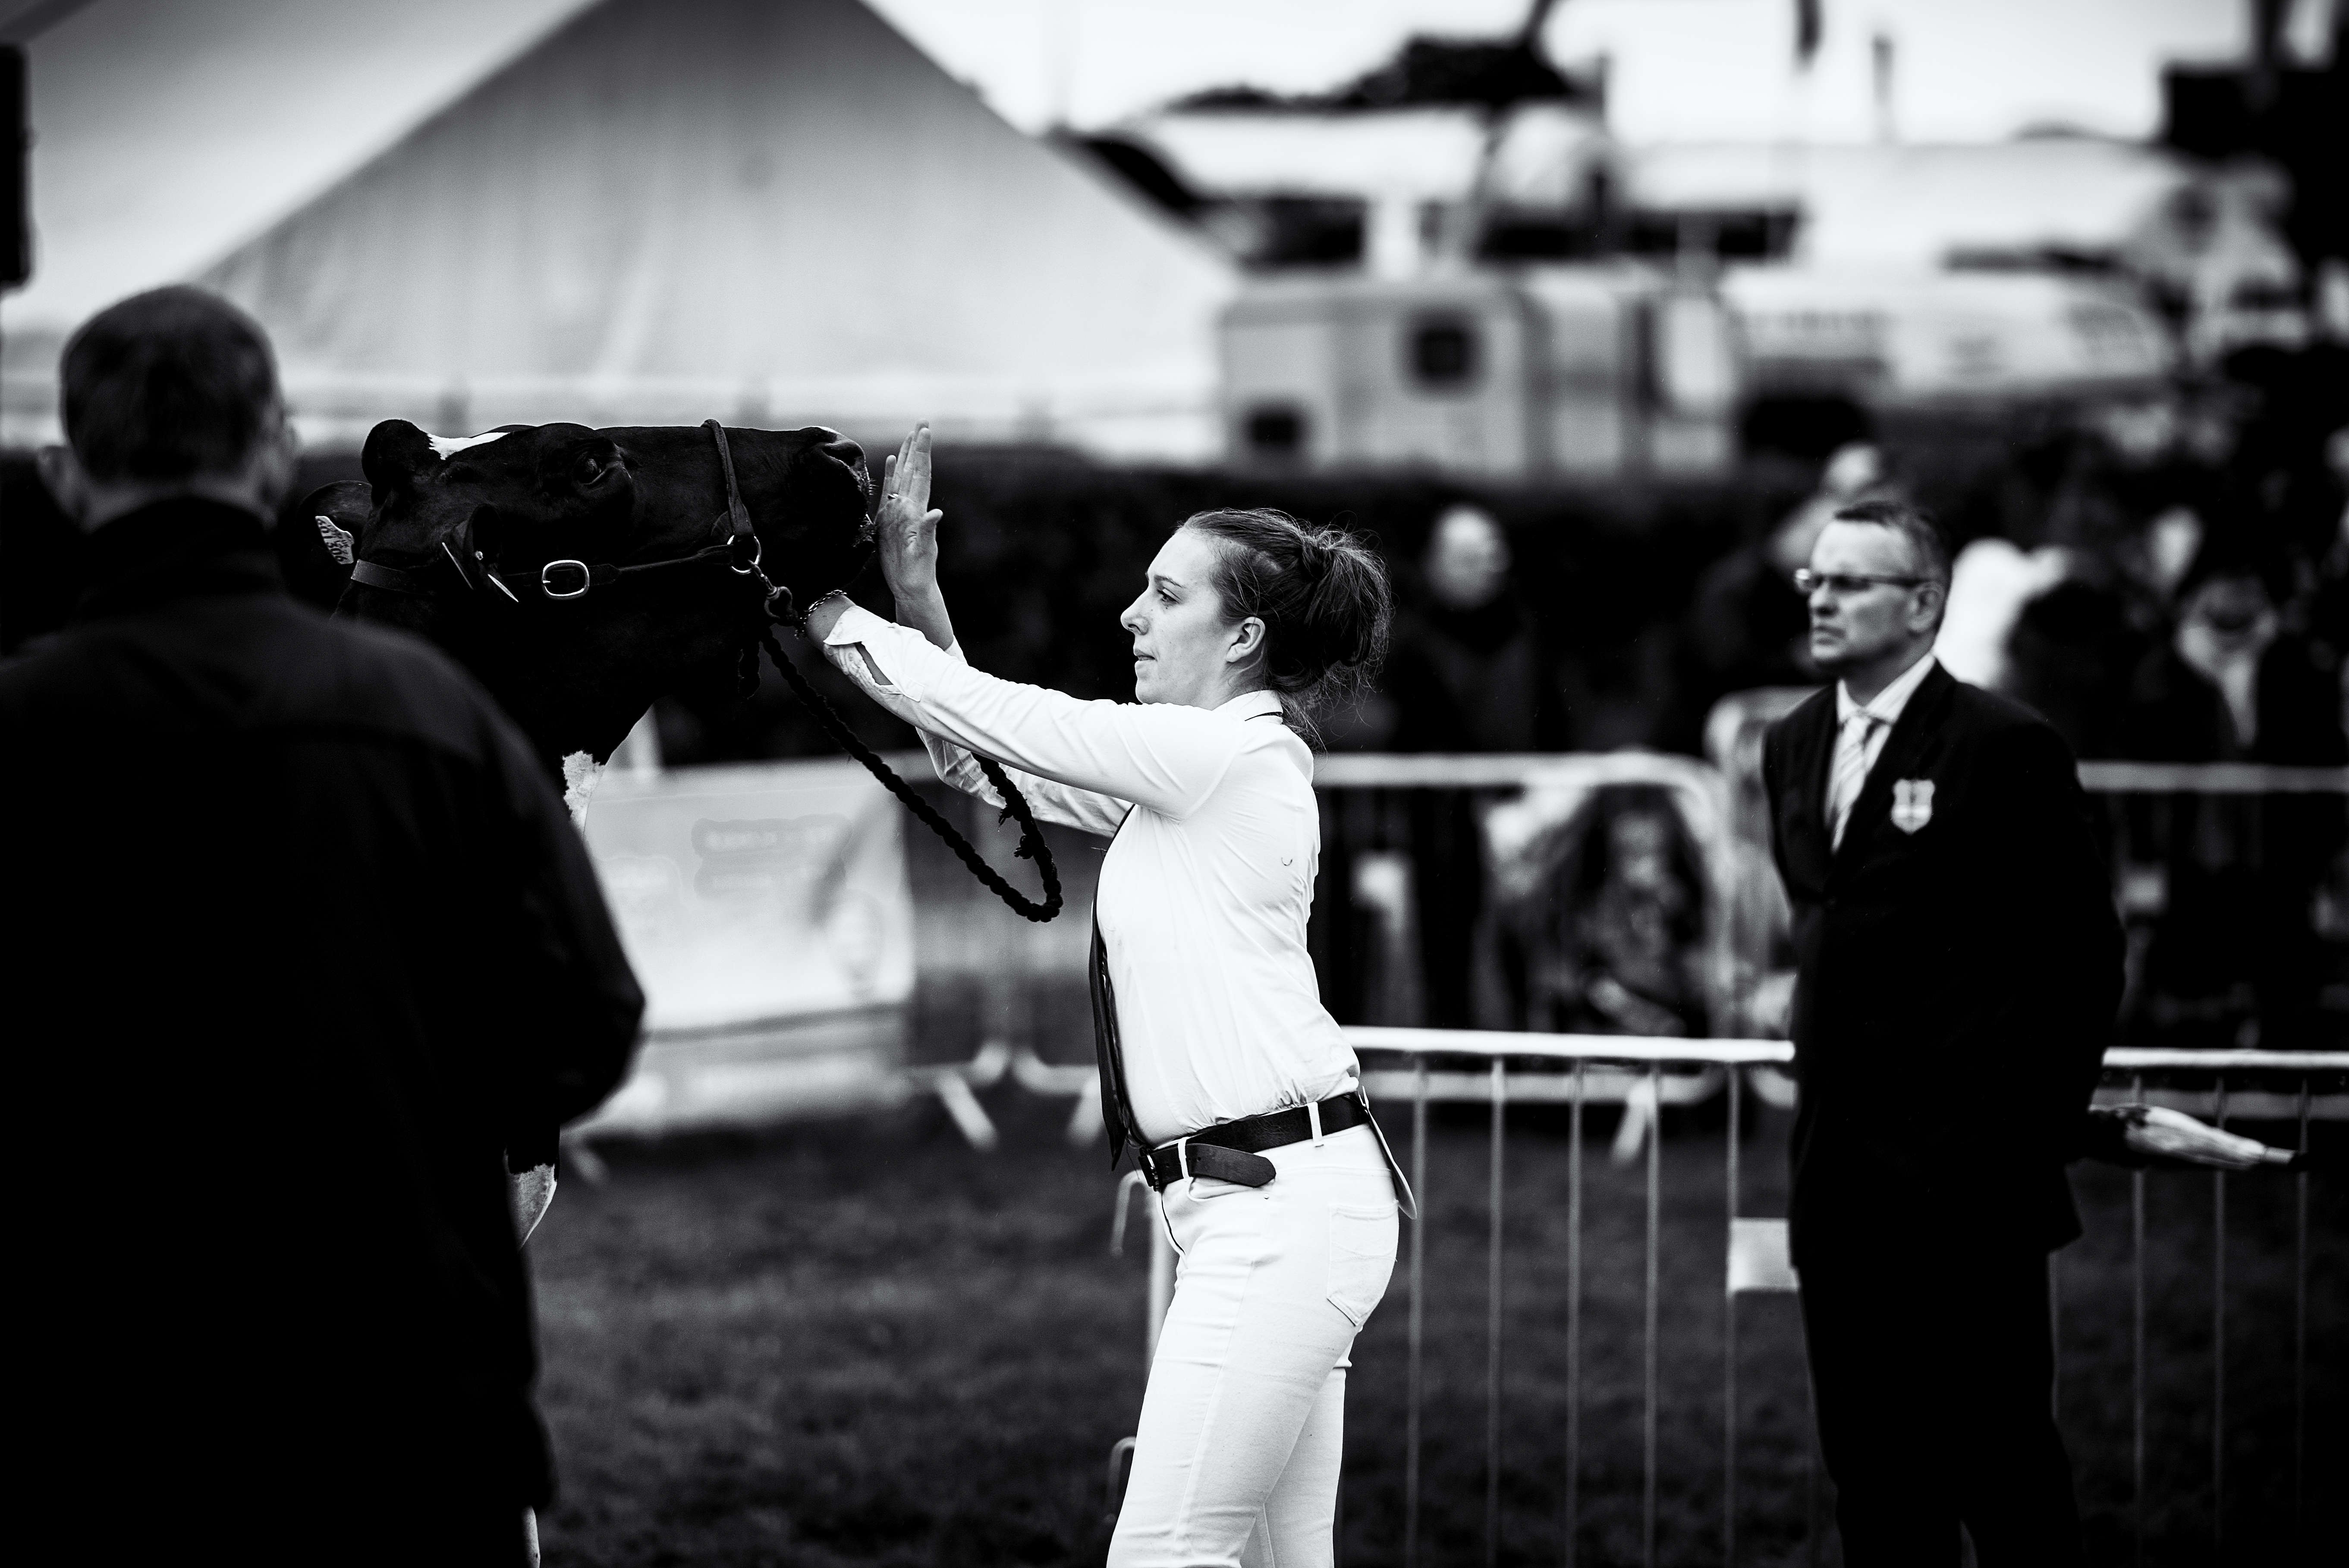
black and white, crowd, black, monochrome, wcas, 20160908, events, westmorlandshow, 2015, photograph, monochrome photography